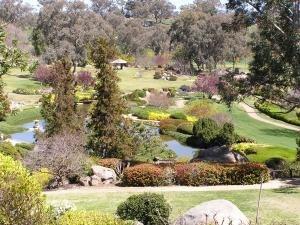
Cowra est une ville du centre de la Nouvelle-Galles du Sud en Australie.